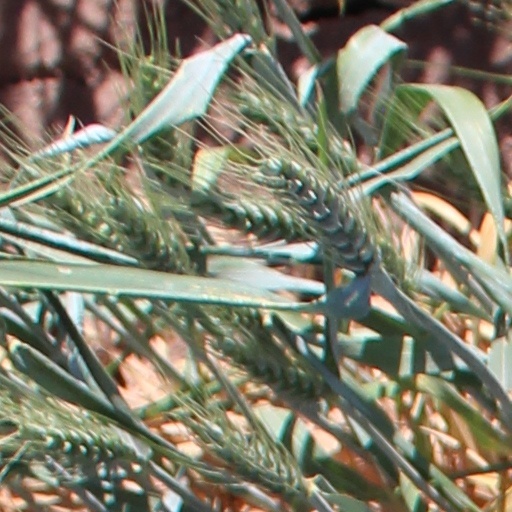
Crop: wheat